Question: Please indicate a possible affordance area of the frisbee that can be used for holding
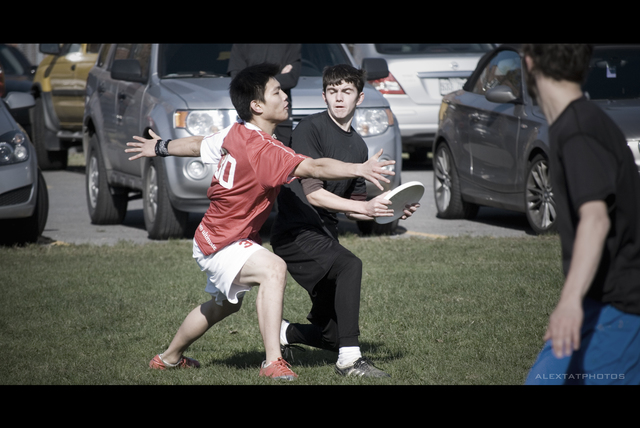
Answer: [370.383, 179.573, 424.765, 224.967]